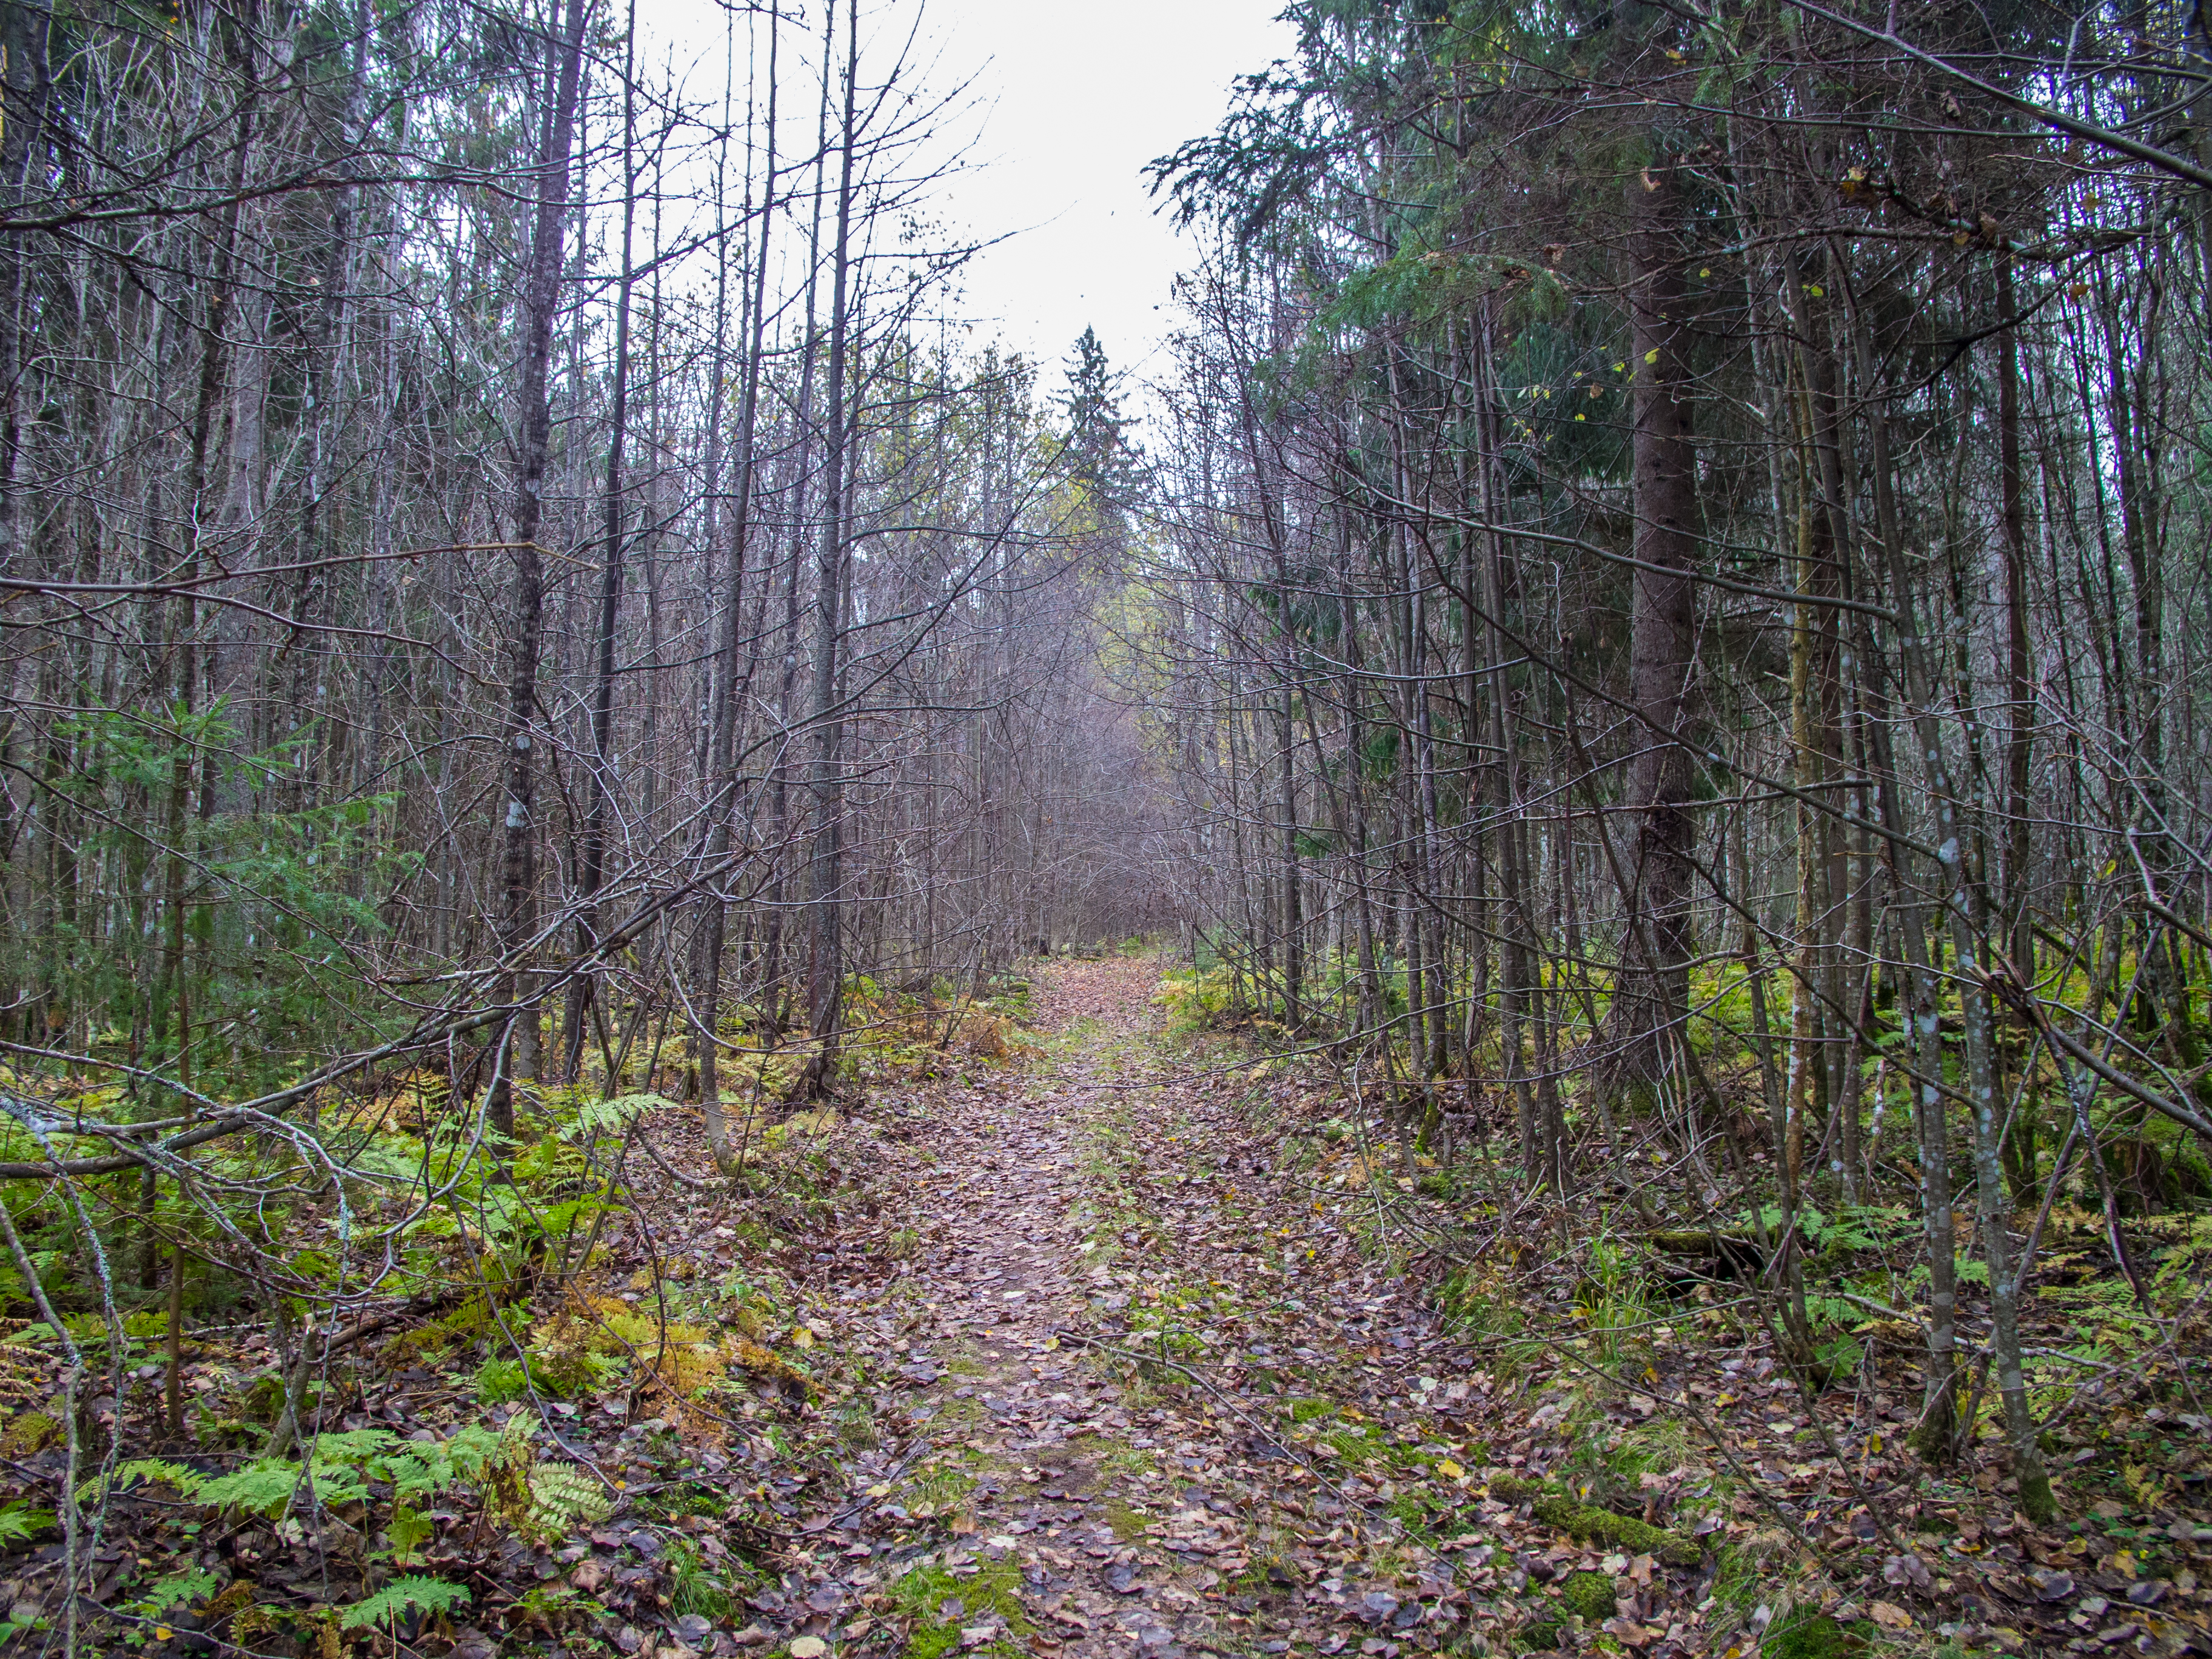
image, forest, tree, natural environment, woodland, nature, Northern hardwood forest, nature reserve, natural landscape, trail, spruce fir forest, biome, vegetation, tropical and subtropical coniferous forests, old growth forest, wilderness, atmospheric phenomenon, temperate broadleaf and mixed forest, temperate coniferous forest, woody plant, plant, path, leaf, wood, plant community, grass, valdivian temperate rain forest, jungle, grove, land lot, road, thoroughfare, deciduous, state park